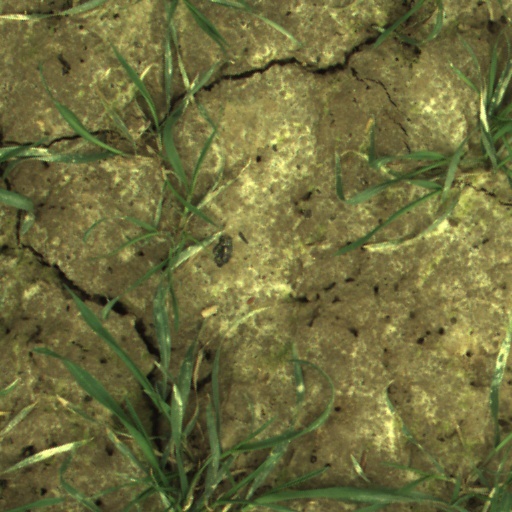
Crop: wheat